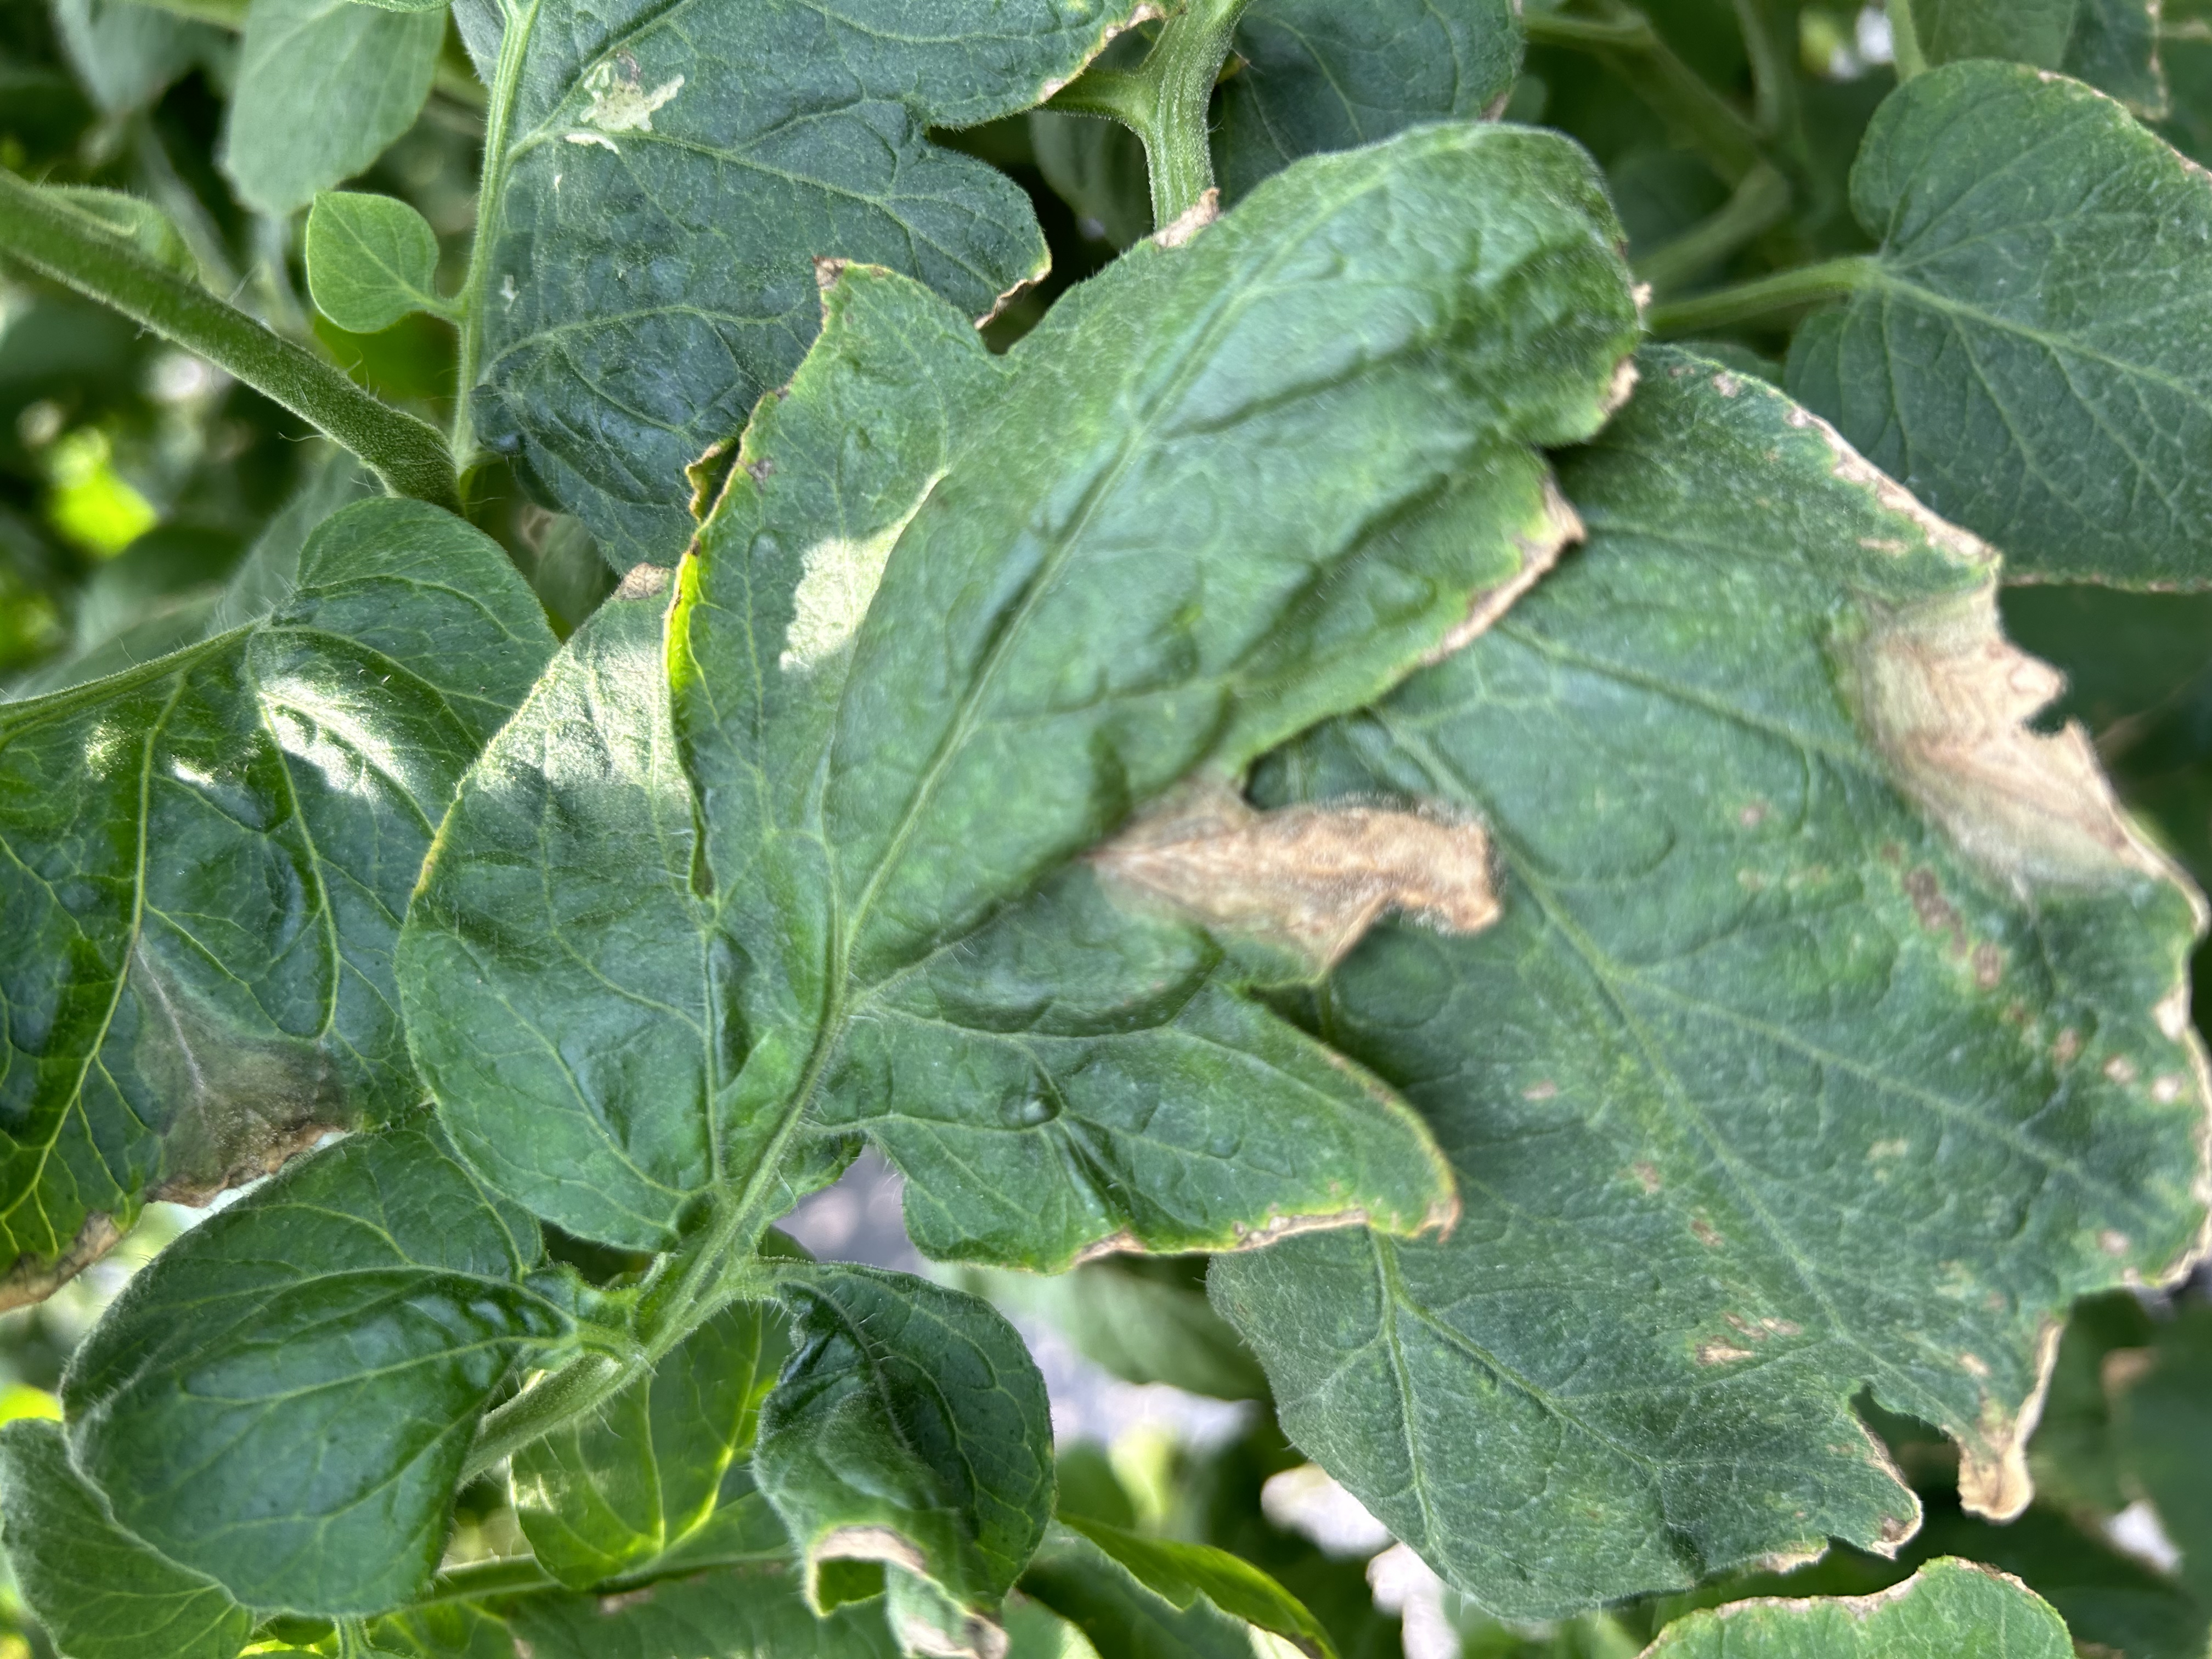
Disease: GrayMold